Yamaha YMF7xx

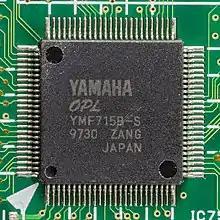
Yamaha OPL YMF715B-S

The last model number for controller chips used on ISA bus cards is 719; chips used on PCI cards start at 720 and higher. Chips for PCI bus standalone adapters are marked YMF7x4, while on-board or embedded systems are marked YMF7x0. The DS-XG series features hardware-assisted XG MIDI synthesis with either 32- or 64-note polyphony, full-duplex playback and recording at any samplerate (internally upsampled to 48 kHz), external game controller and MIDI interface, and a legacy block for DOS application support.